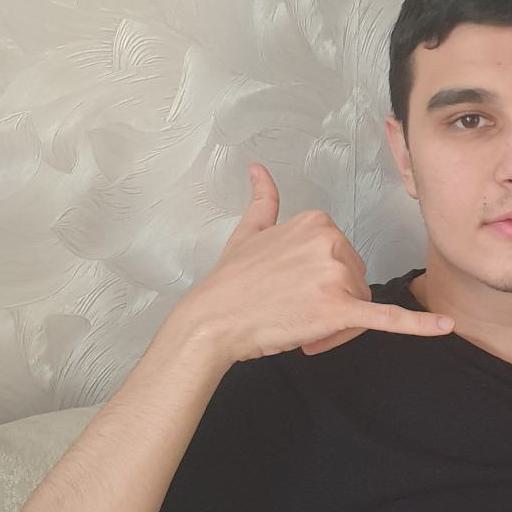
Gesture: call